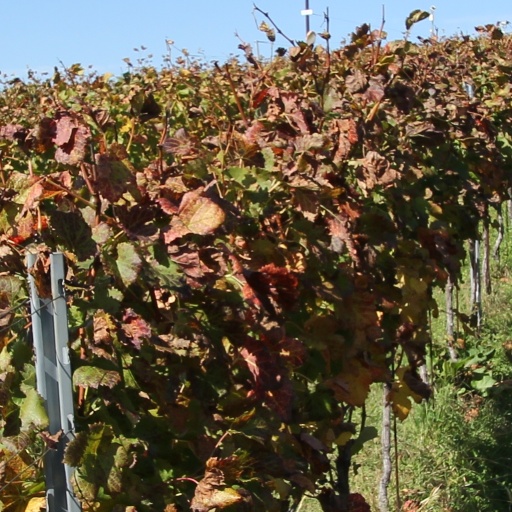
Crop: grape